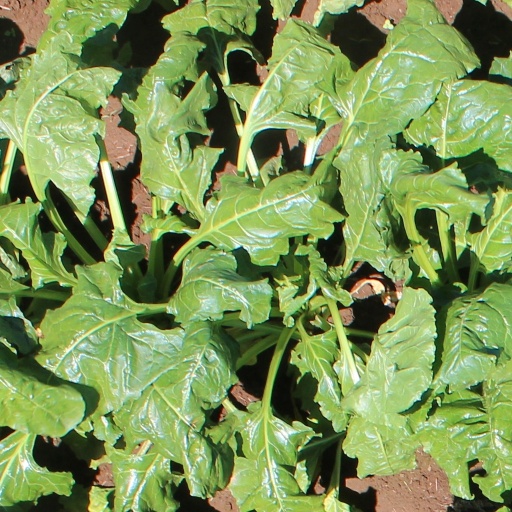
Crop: sugar beet